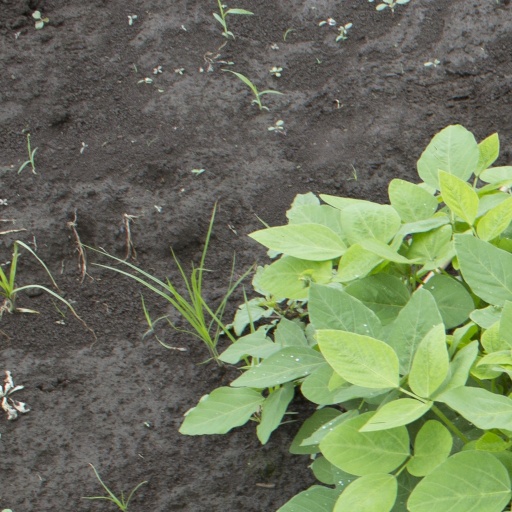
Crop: soybean